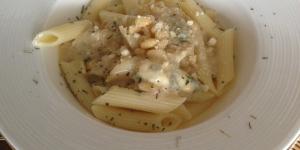
pasta con gorgonzola y pinones